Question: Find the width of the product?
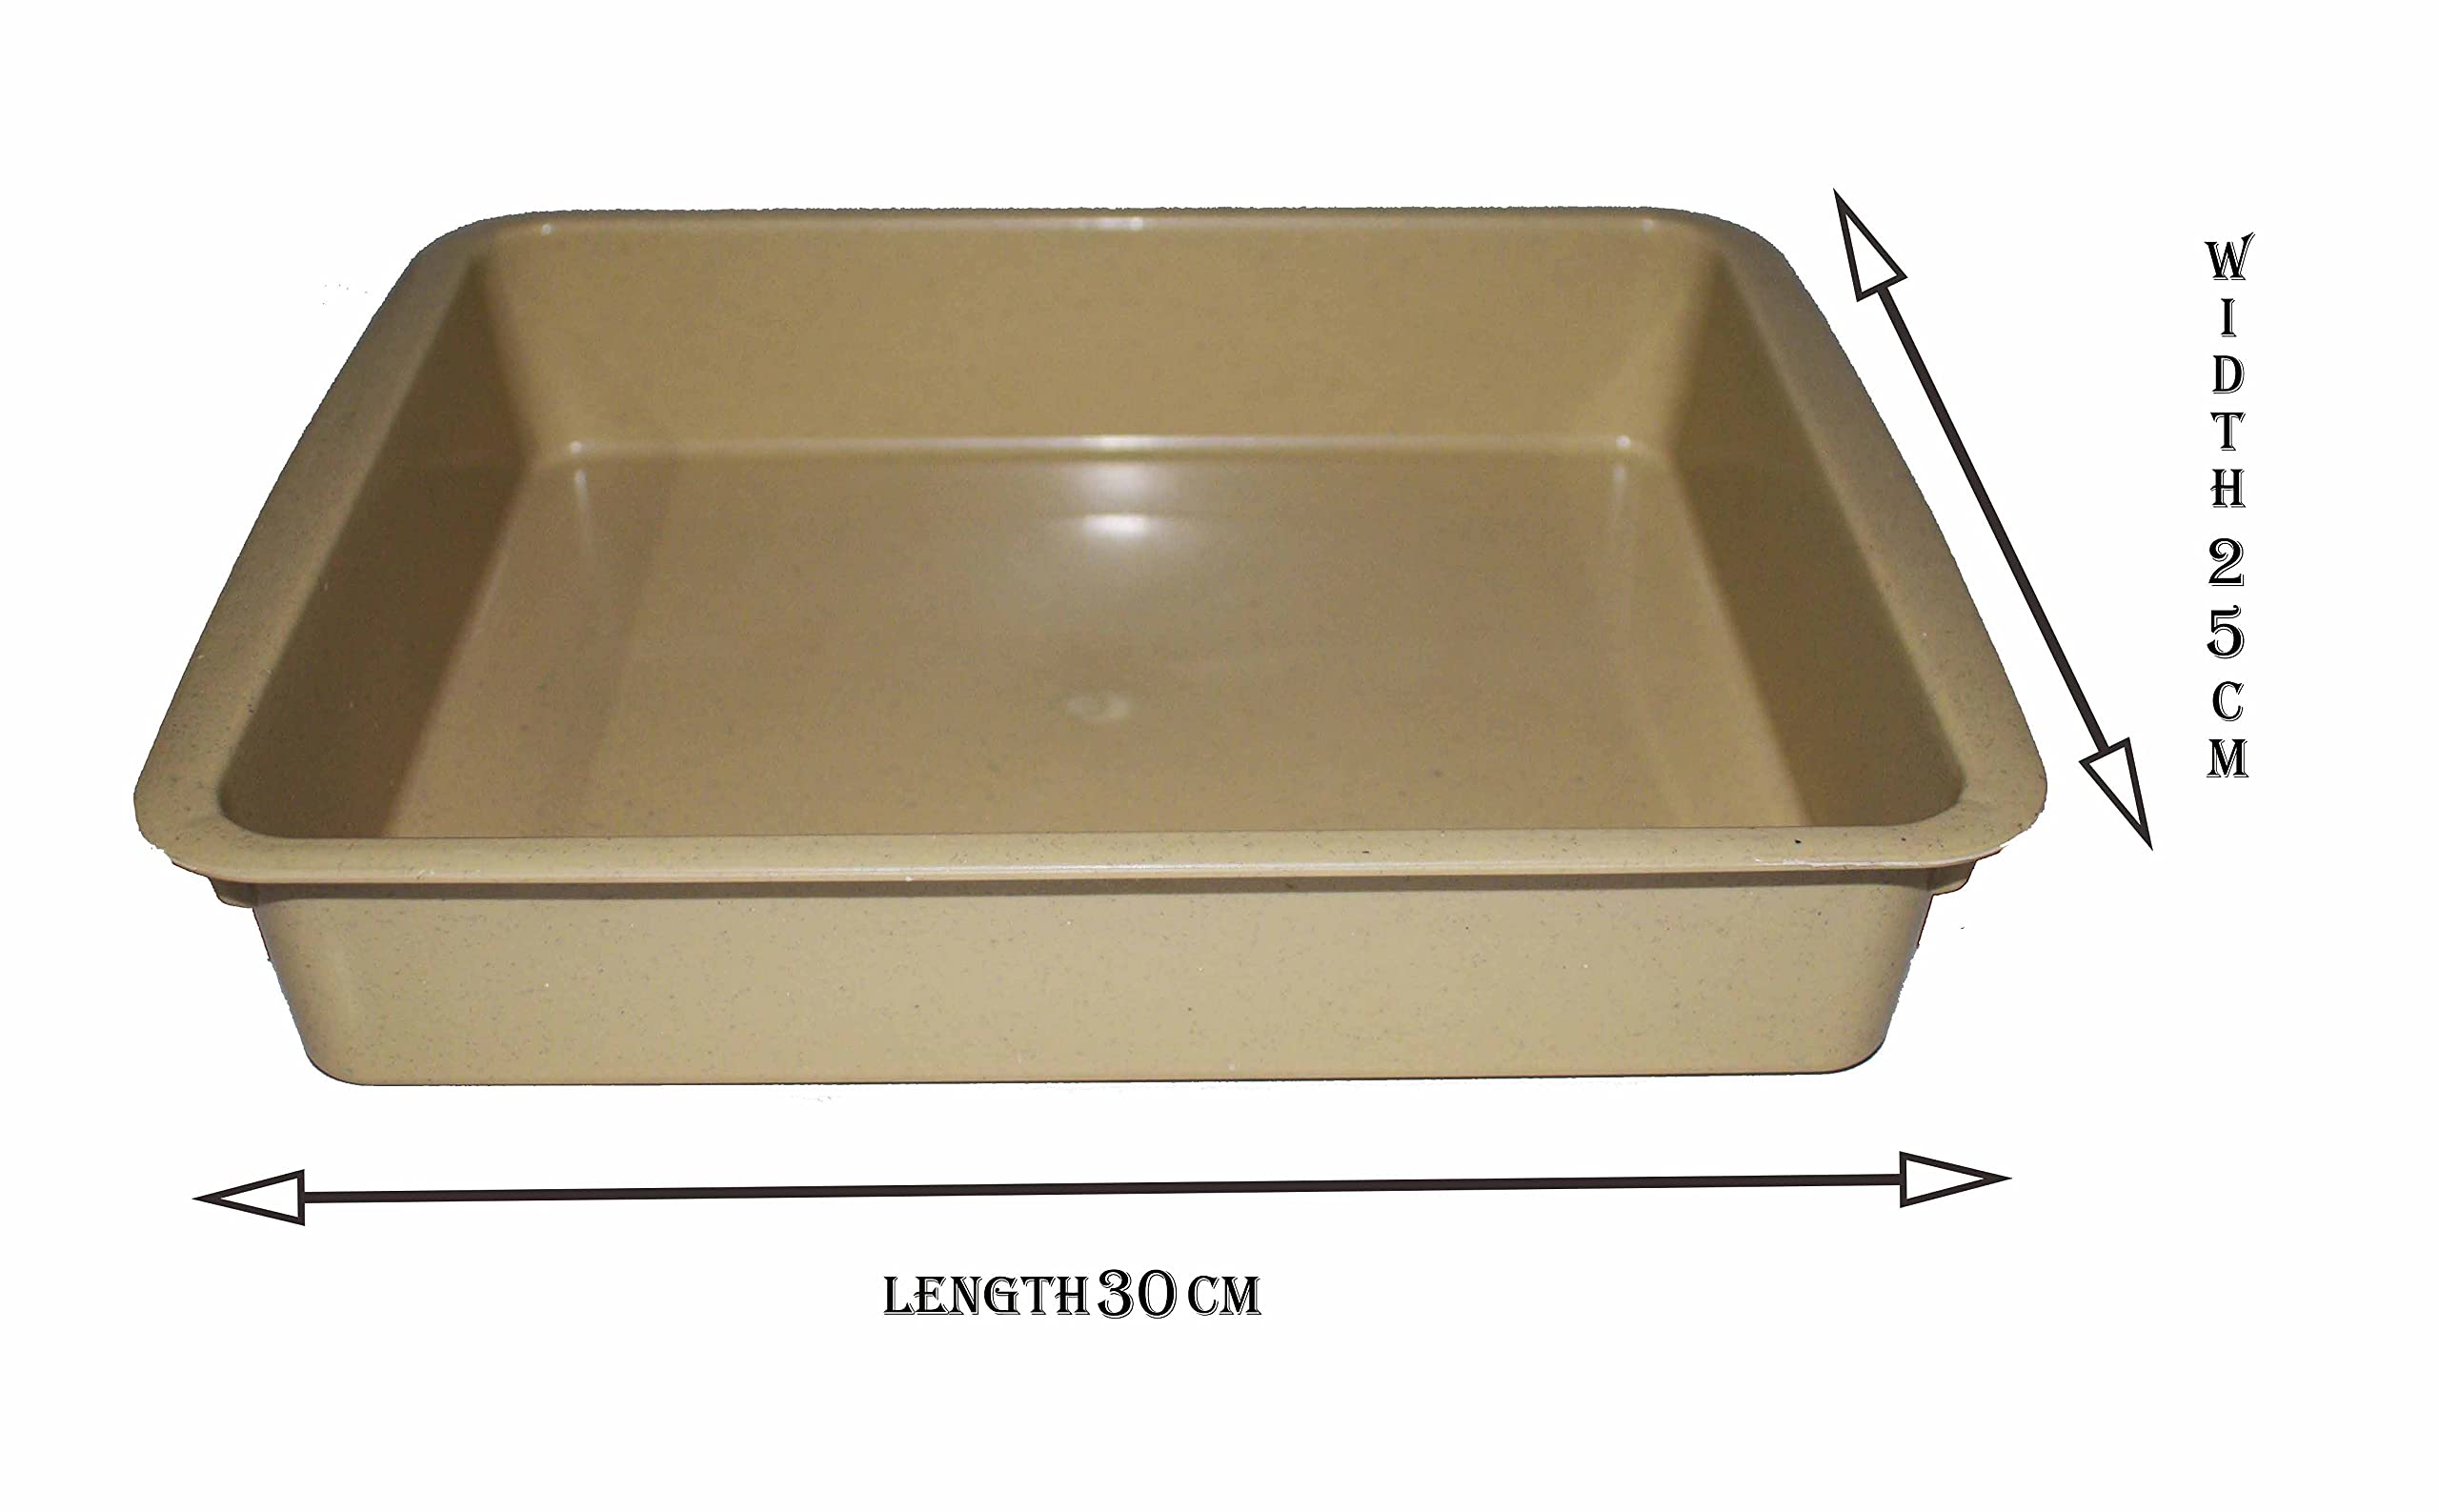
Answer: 25.0 centimetre